List of international prime ministerial trips made by Sheikh Hasina

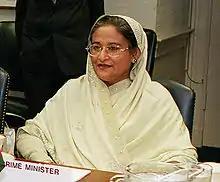
Hasina in the Pentagon in 2000

The following is a list of international prime ministerial trips made by Sheikh Hasina during her second, third, fourth and fifth terms as Prime Minister of Bangladesh from 2009 to 5th August 2024, as well as visits made during her first term between 1996 and 2001.